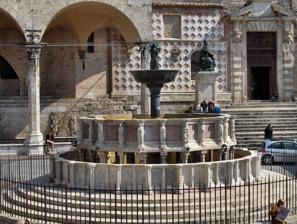
Country: Italy
Year built: 1278
Fountain in Italy Fontana Maggiore Artist frà Bevignate da Cingoli , Boninsegna Veneziano, Rosso Padellaio, Nicola Pisano e Giovanni Pisano Year 1275-1278 Location Piazza IV Novembre , Perugia 43°06′44″N 12°23′20″E / 43.112192°N 12.38881°E / 43.112192; 12.38881 The Fontana Maggiore , a masterpiece of medieval sculpture, placed in the centre of Piazza IV Novembre (formerly Piazza Grande), is the monument symbol of the city of Perugia . History The monumental fountain was designed by Frà Bevignate da Cingoli and built between 1275 and 1277 to celebrate the arrival of water in the acropolis of the city, by means of the new aqueduct . Bevignate cooperated with other talented professionals, as Boninsegna Veneziano , a hydraulic engineer, who accomplished an incredible audacious endeavour, being able to carry the water coming from monte Pacciano, located a few kilometres, without the help of pumps. By means of a forced pressure duct, he managed to give to the water the opposite movement, i.e., the water flowed uphill instead of downhill. Another co-worker was the melter Rosso Padellaio , who created the bronze upper part of the fountain. The marble reliefs were placed from 1278, carved by the most important sculptors of the period: Nicola Pisano , in partnership with Giovanni , his son. The fountain was damaged by the earthquake of 1348, with the subsequent random reconstruction of the tile order; it was refurbished the first time in 1948/49 and then again in 1995/99. The fountain inspired Jacopo di Grondalo for the construction of the fountain Sturinalto of Fabriano in 1285. In the early 20th century, the fountain was refurbished by the architect Giuseppe Sacconi . Description Bas relief of a Griffin and a Lion, symbols of the city The fountain was prepared in a workshop and then assembled in the centre of the square; it was made of stone from Assisi . The fountain consists of two concentric polygonal marble basins, on top a bronze cup (by the artisan Rosso Padellaio from Perugia) decorated with a coloured bronze group of feminine figures (perhaps nymphs) out of which comes the water. The lower basin is made up of 25 mirrors, each divided into 2 tiles that describe the 12 months of the year, each of which is related to a zodiac symbol. Each month is connected to scenes of daily life and the characteristic farming work.  As in other contemporary sculptures from Europe, in which the months are represented, here the manual work obtains dignity. In this basin manual labour is in fact represented together with the arti liberali (liberal arts), with philosophy, with characters from the Bible and the history of Rome ; in this specific order: The fountain seen from above The fountain in Piazza IV Novembre The month of January (a gentleman and his wife at the hearth – Aquarius) The month of February (two fishermen - Pisces) The month of March (the " spinario " and the pruning of the vineyard - Aries) The month of April (two allegories of spring - Taurus) The month of May (two Knights on Falconry - Gemini) The month of June (the harvest and flailing - Cancer) The month of July (the threshing and the division of wheat - Lion) The month of August (the fig harvest - Virgo) The month of September (the crushing of must - Libra and the grape harvest) The month of October (the filling up of casks - Scorpion and the construction of casks) The month of November (the ploughing - Sagittarius and the sowing) The month of December (the slaughter of the pork - Capricorn) The Lion Guelph and the Griffin of Perugia Grammar and Dialectic Rhetoric and Arithmetic Geometry and Music Astronomy and Philosophy Two eagles, on the right one the signature of Giovanni Pisano The Original Sin and the expulsion from Eden Samson kills the Lion and Samson and Dalila Davide triumphant and Golia defeated Romulus and Remus (represented as two falconers) The she-wolf that fed Romulus, Remus and their mother Rea Silvia Two of Aesop 's fables (the fox and the crane and the wolf and the lamb) Detail of Fontana Maggiore Aquarius and the month of January The fishermen and the month of February The "Spinario", the Aries and the month of March The allegories of spring and the Taurus for the month of April Two Falconers for the month of May The harvest and the month of June The flailing and the threshing of wheat in July The fig harvest and the month of August The crushing of grapes in September The preparation of wine in October The ploughing and sowing - November the slaughter of the pork in December Grammar and Dialectic Rhetoric and Arithmetic Astronomy and Philosophy In the upper basin, 24 statues at the corners, representing saints and mythological and biblical characters from the New and Old Testament. As in the lower basin, there is no contrast between the new Judeo-Cristian civilization and the ancient Greek-Roman civilization, they are harmonized and placed in continuity. The basin can be seen as a wind rose, where at each cardinal point there are relevant characters; i.e., the representation of Augusta Perusia with the cornucopia on her lap, which draw nourishment from the ears of wheat brought by the lady of Chiusi (once the granary of Perugia) and from the fish offered by Domina Iacus, the nymph of the Lake Trasimeno. Then follows all the characters related to the city. In the opposite cardinal point, to the North, Euliste, the legendary founder of Perugia. To the West, Rome, related to the representation of the Roman Church and of Divinitas Excelsa and of Saints Pietro and Paolo. Another important character to the East is S. Giovanni Battista, for the role of the water as an essential and sacred element; it is associated with Salomè and other biblical characters. The representation of the 24 statues are: San Pietro The Church of Rome Roma caput mundi (Rome capital of the world) Divinitas Excelsa San Paolo A Cleric of San Lorenzo San Lorenzo , patron saint of the city The nymph of the territory of Chiusi or Domina Clusi Augusta Perusia The nymph of Trasimeno or Domina lacus, who offers the fish to Perugia San Ercolano , patron saint of the city The Cleric traitor of San Ercolano Saint Benedict John the Baptist Solomon David Salomè Mosè Matteo da Correggio, podestà of Perugia The Archangel Michele Euliste, the legendary founder of Perugia Melchisedec Ermanno da Sassoferrato, capitano del Popolo The Victory In the lower frame of the second basins, Latin verses are carved; epigraphic abbreviation provides information on the authors and the date of the sculpture, and they are an invitation to examine and interpret the fountain: "Guarda tu che passi questa fontana dal lieto mormorio, se osservi bene puoi vedere cose mirabili…." (Look, you who pass by this fountain with its babbling, if you look closer you can see wonderful things.) The bronze cup with the 3 nymphs The upper basin Melchisedec The church, Rome and Teology The personification of Perugia San Benedetto Detail view Stamp In 1974, the Poste Italiane (Italian Posts) dedicated to Fontana Maggiore a 40 Lire stamp (ex-Italian currency), for the collection "Fontane d’Italia"(Italian fountains). See also Piazza IV Novembre Sturinalto References